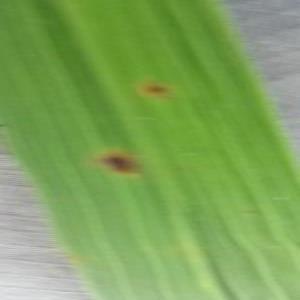
Disease: Brownspot